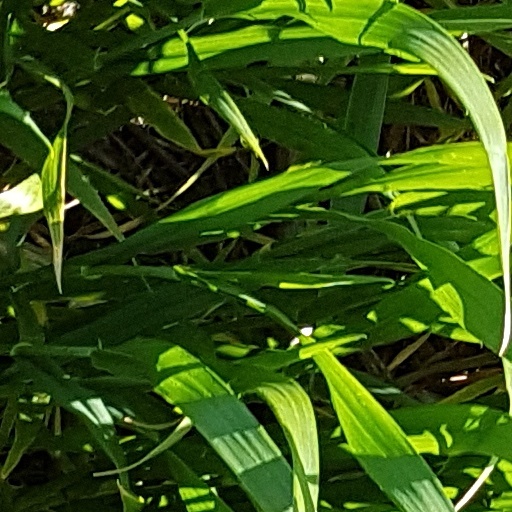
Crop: wheat